Lancia Stratos

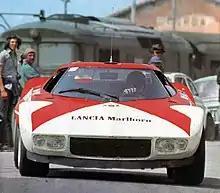
Lancia Stratos HF 2.4 V6 24V Prototype at 1973 Targa Florio

The Stratos was a successful rally car during the 1970s and early 1980s. It started a new era in rallying as it was the first car designed from scratch for this kind of competition. The three leading men behind the entire rallying project were Lancia team manager Cesare Fiorio, British racer/engineer Mike Parkes and factory rally driver Sandro Munari, with Bertone's Designer Marcello Gandini taking a personal interest in designing and producing the bodywork. A dedicated calculations engineer from Lancia was tasked with performing calculations on many of the chassis, steering, suspension and engine components: Nicola Materazzi.